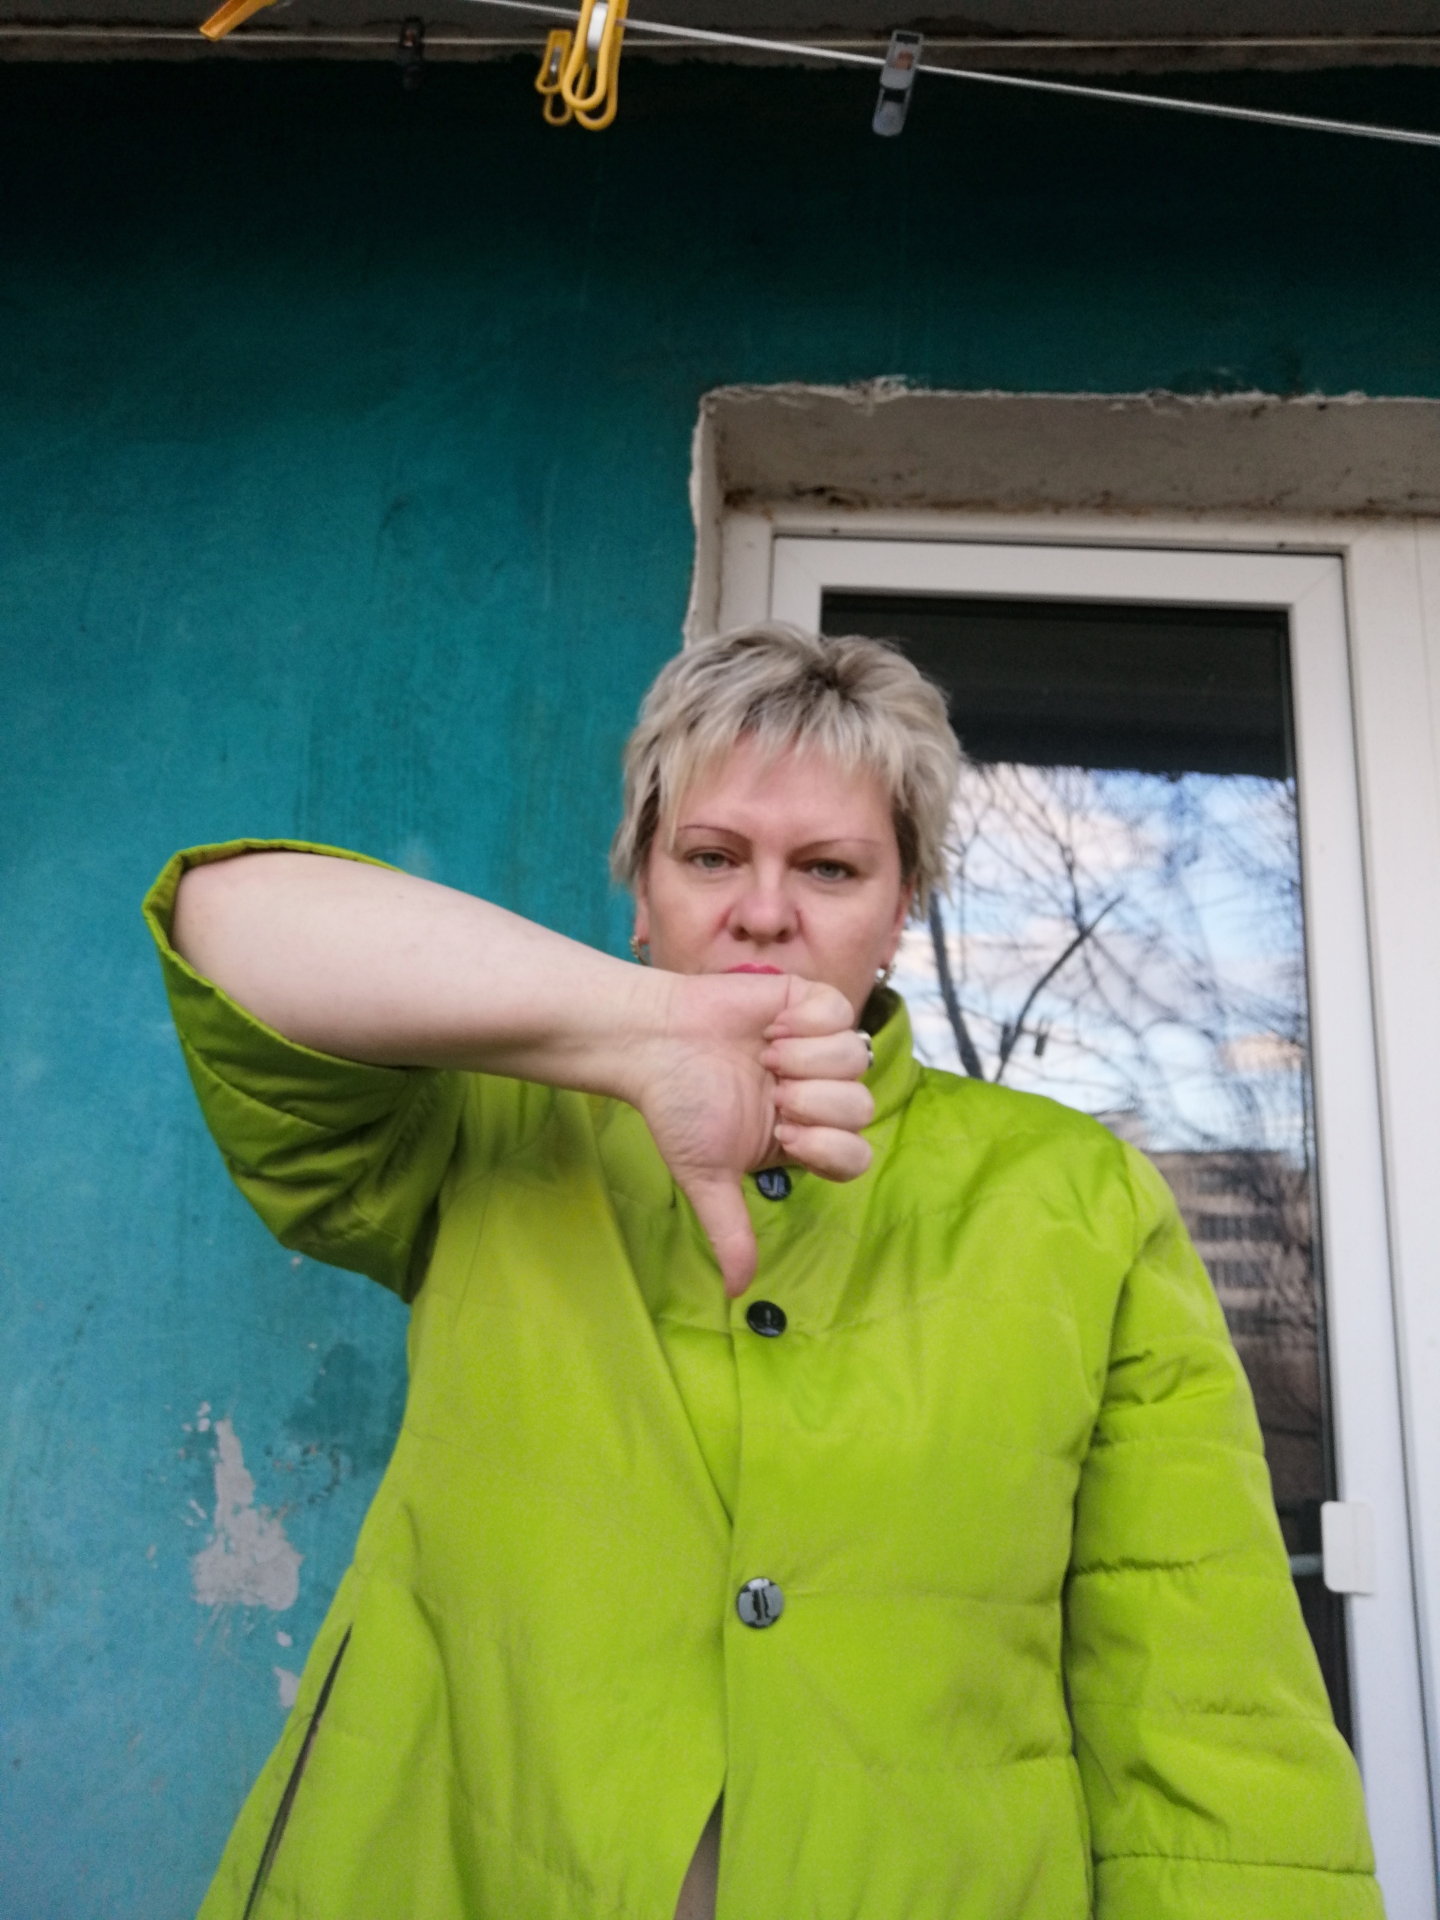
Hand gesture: dislike